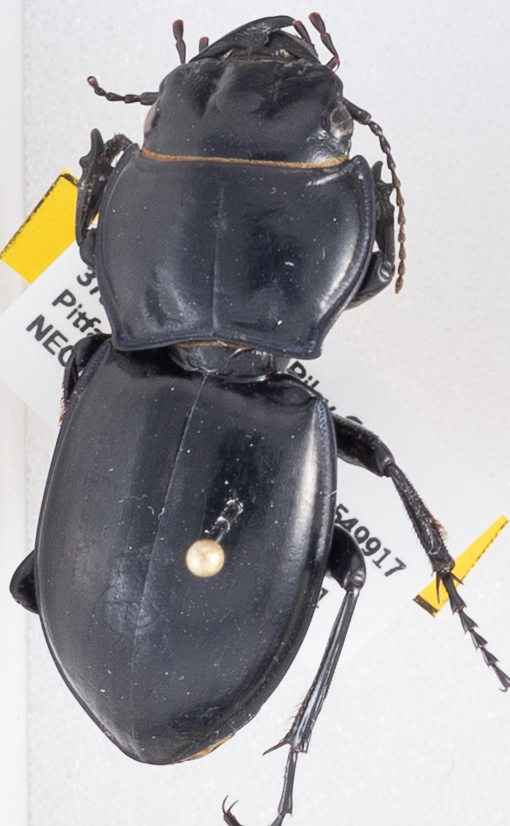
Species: Pasimachus californicus
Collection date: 2019-07-01
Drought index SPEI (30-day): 1.006
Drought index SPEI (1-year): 2.09
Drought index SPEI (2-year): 0.54